Panajotis Dimitriadis

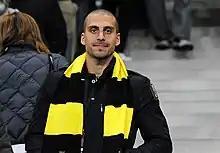

Panajotis "Panos" Dimitriadis (born 12 August 1986) is a Greek-Swedish professional footballer who plays for Akropolis. Known for his ability to play in several positions, at AIK he was mainly considered a central defender, but is also an option as a defensive midfielder (his preferred position), offensive midfielder or wing-back.